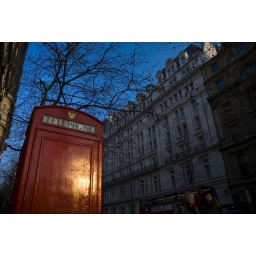
A telephone box near Embankment, London